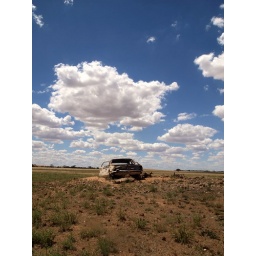
A random car in a field in the middle of nowhere